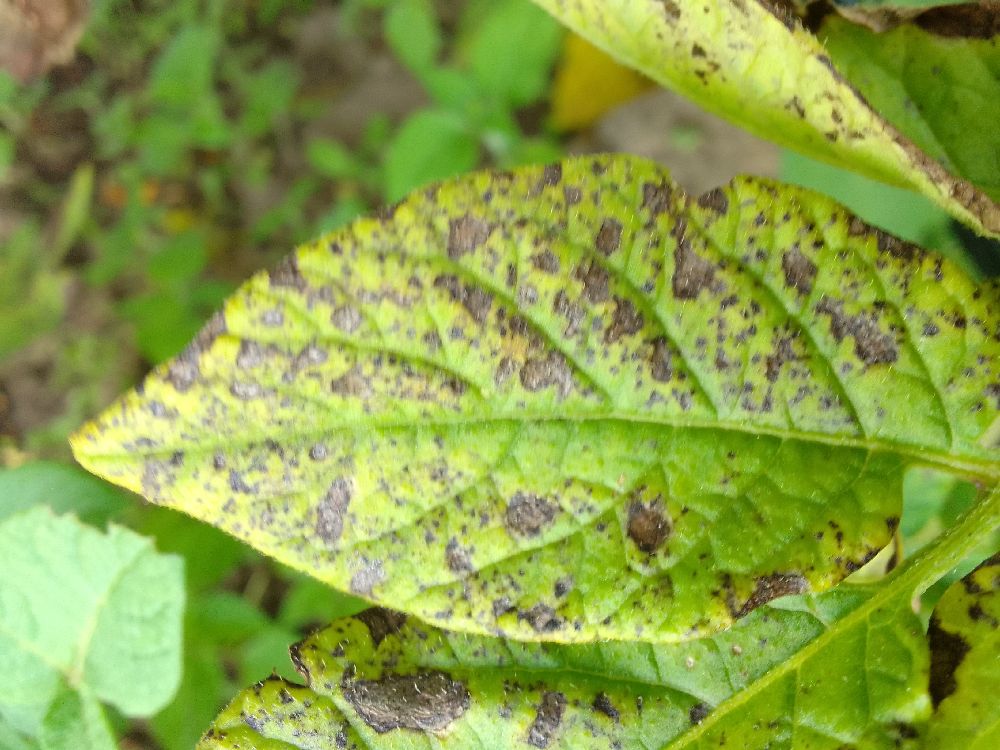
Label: Early blight